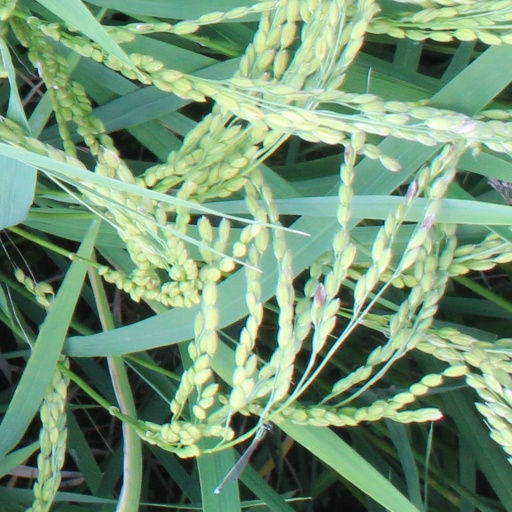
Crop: rice